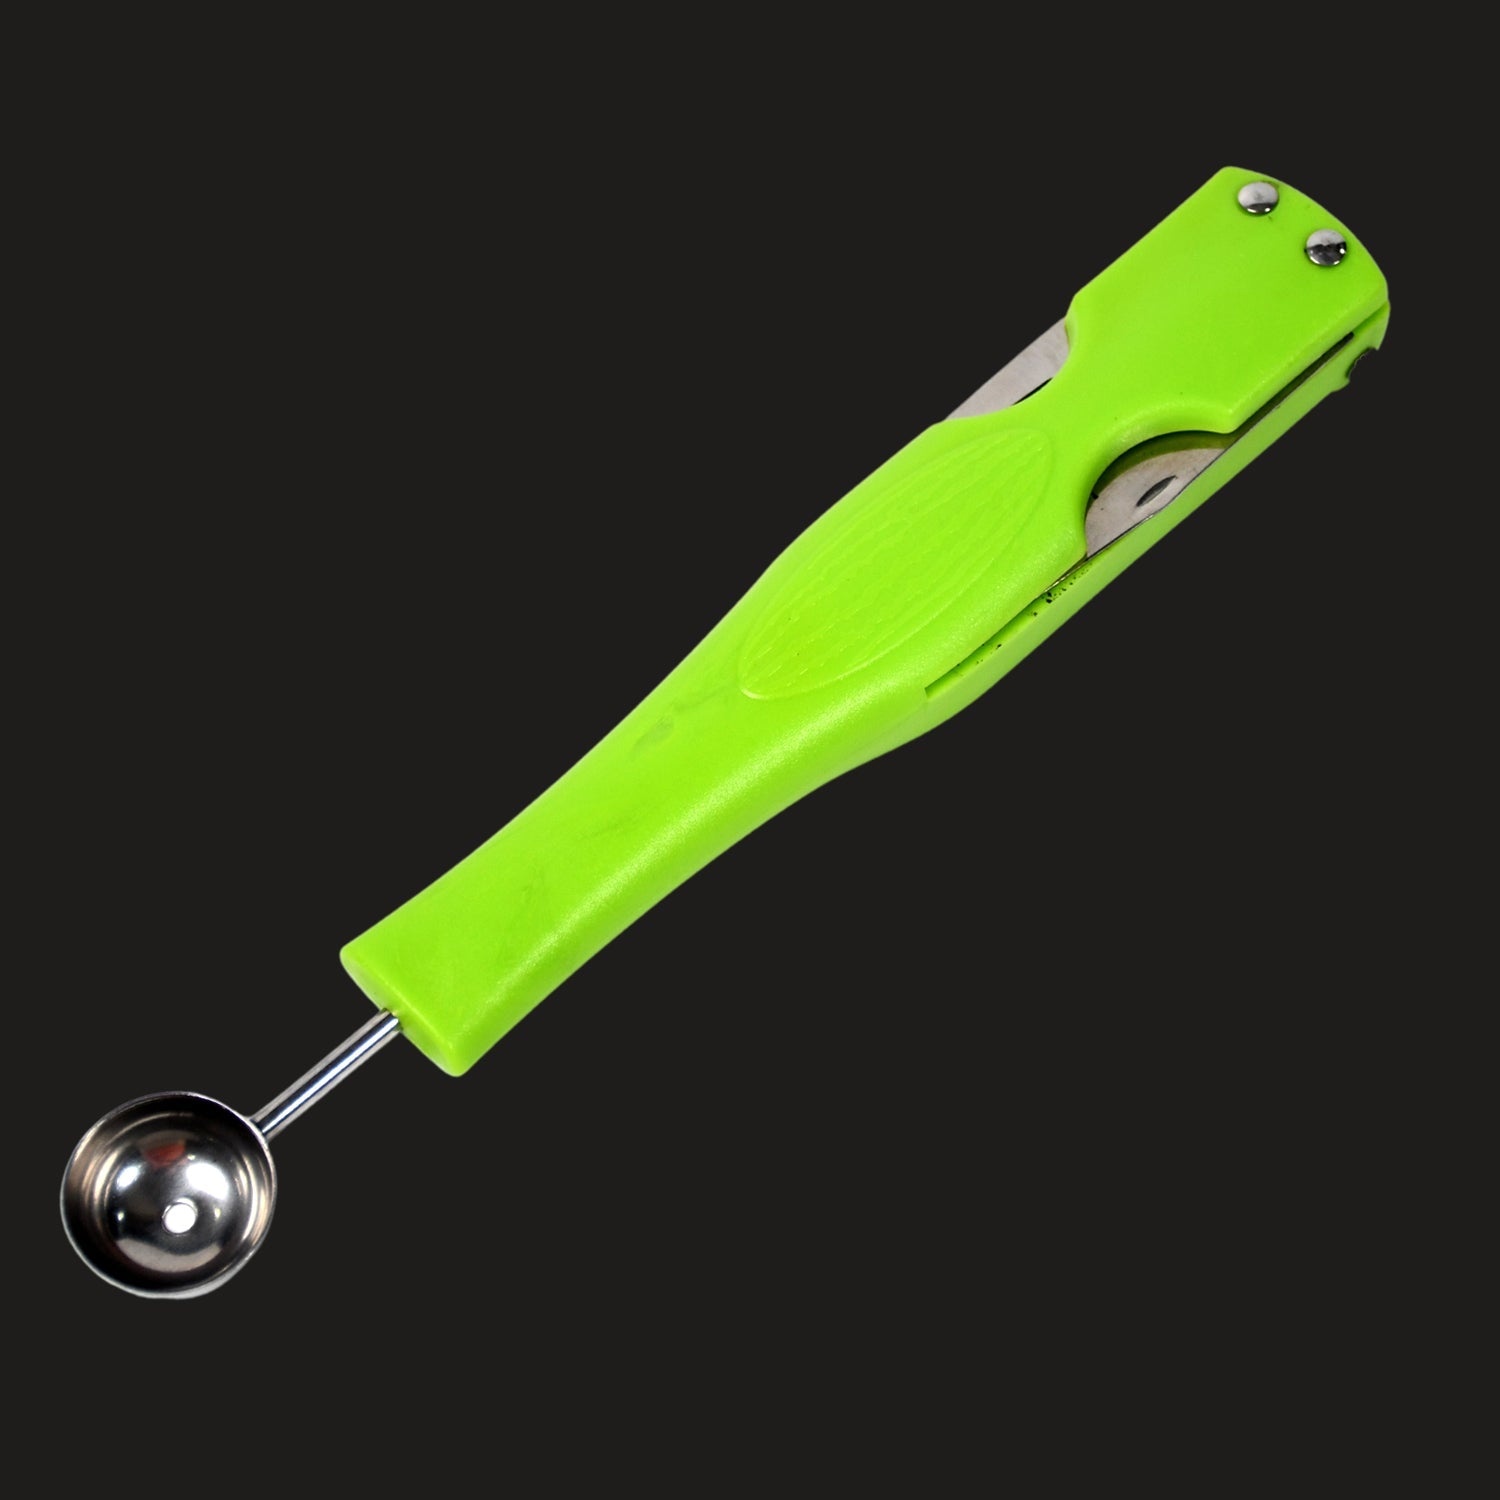
Stainless Steel Melon Baller & Fruit Scooper Tool
Stainless Steel Fruit Scooper Seed Remover Melon Baller Carving Knife Double Sided Melon Baller for Watermelon Ice Cream. Description:- Reliable material: our melon baller scoop set is made of plastic and stainless steel material, durable and reliable to use, non-toxic and safe for food, wear-resistant and corrosion resistance, not easy to deform or break, can support you long time use. Where to use: these baller scooper sets can be applied to making balls of various fruits like watermelon, cantaloupe, pitaya, kiwi, ice cream, and more, nice to hollow tomatoes, strawberries, pears, serving butter and meatball, scooping the seeds out of vegetables like bell peppers, cucumbers, zucchini, summer and winter squash, bring you much convenience in the daily life. Martial : Stainless Steel + Plastic Decorate Your Cake, Dessert Or Ice Cream With Various Lovely Fruit Balls, Make It Not Only With Tempting Look But Also With Kinds Of Unique Flavor This fruit baller is designed specially for pulp digging to make as many fruit balls as you like. Just insert the scoop into the fruit/melon pulp and rotate it in one direction, you can dig a nice ball. You also can carve the melon like a flower Color will be sent in random. Dimension:- Volu. Weight (Gm) :- 54 Product Weight (Gm) :- 89 Ship Weight (Gm) :- 89 Length (Cm) :- 31.5 Breadth (Cm) :- 3.5 Height (Cm) :- 2
Category: Home & Garden > Kitchen & Dining > Kitchen Tools & Utensils > Scoops > Melon Ballers